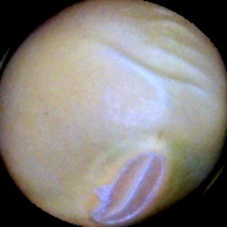
Label: Immature